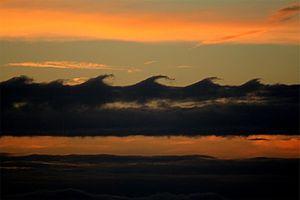
Une turbulence atmosphérique est, en aéronautique, tout événement, banal ou moins habituel, intervenant en un point de l'atmosphère traversée par un aéronef et affectant brutalement la régularité de son déplacement. Il peut s'agir d'une zone de cisaillement des vents ou d'une zone soumise à des ascendances et descendances. Un passager ou un pilote considère que l'air est turbulent quand son confort est perturbé par des secousses, mais cette appréciation peut ne pas être en concordance avec cette définition de la turbulence comme la variation moyenne de la vitesse de l'air à un point donné. Ainsi, dans le cas d'ondes orographiques ou à l'avant de cumulonimbus, l'écoulement de l'air peut être parfaitement laminaire, mais le pilote de l'avion considère cette situation comme une turbulence puisqu'il lui est impossible de maintenir l'altitude désirée en s'opposant au mouvement ascensionnel de l'air.
L’instabilité de Kelvin-Helmholtz est un mouvement ondulatoire en dynamique des fluides qui se forme lorsque deux fluides thermiquement stables sont superposés et se déplacent à des vitesses différentes à leur surface de contact.
La turbulence désigne l'état de l'écoulement d'un fluide, liquide ou gaz, dans lequel la vitesse présente en tout point un caractère tourbillonnaire : tourbillons dont la taille, la localisation et l'orientation varient constamment. Les écoulements turbulents se caractérisent donc par une apparence très désordonnée, un comportement difficilement prévisible et l'existence de nombreuses échelles spatiales et temporelles. De tels écoulements apparaissent lorsque la source d'énergie cinétique qui met le fluide en mouvement est relativement intense devant les forces de viscosité que le fluide oppose pour se déplacer. À l'inverse, on appelle laminaire le caractère d'un écoulement régulier.